Patty

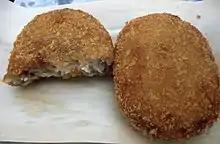
Korokke

Patties can be breaded and deep-fried, producing croquettes such as crab cakes. In Ireland, traditional chippers often serve batter burgers (a beef-based patty dipped in batter and deep fried). A batter burger served as a sandwich is called a wurly burger, and is believed to have been invented by the Mona Lisa chipper in Crumlin, Dublin. In Japan the Korokke is an example. Rissoles are meat (typically beef), or fish and other ingredients, coated in breadcrumbs or less frequently battered, and deep-fried; they are found in various European cuisines.